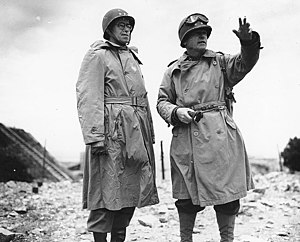
Operation Cobra / Den allierede offensiv / Forberedende angreb
Bradley og Collins nær Cherbourg
Operation Cobra var kodenavnet på en offensiv, som blev igangsat af 1. amerikanske armé under general Omar Bradley otte uger efter landgangen i Normandiet på D-Dag under 2. verdenskrig. Operationens hensigt var at trænge gennem det tyske forsvar, som holdt styrkerne indespærret i brohovedet i Normandiet, mens den tyske hær var optaget af den britiske og canadiske aktivitet omkring byen Caen. Efter et gennembrud ville 1. armé kunne trænge ind i Bretagne, oprulle de tyske flanker og befri sig for de begrænsninger, der fulgte med at operere i det normanniske bocage-landskab.